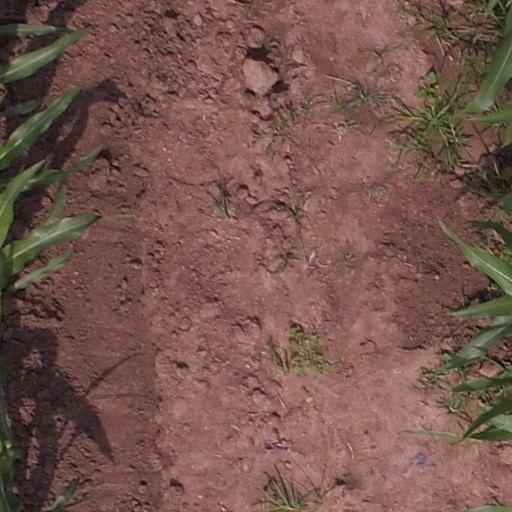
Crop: maize; corn